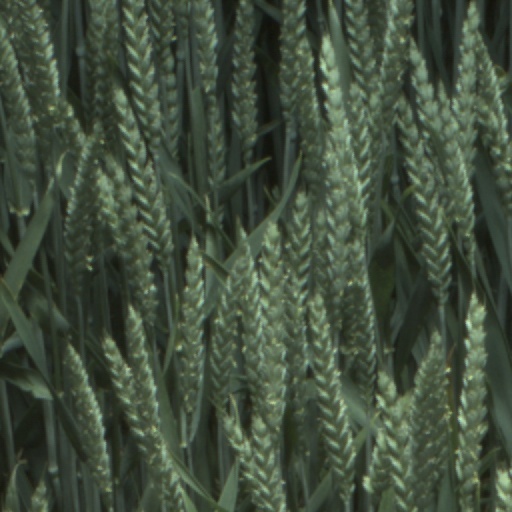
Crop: wheat